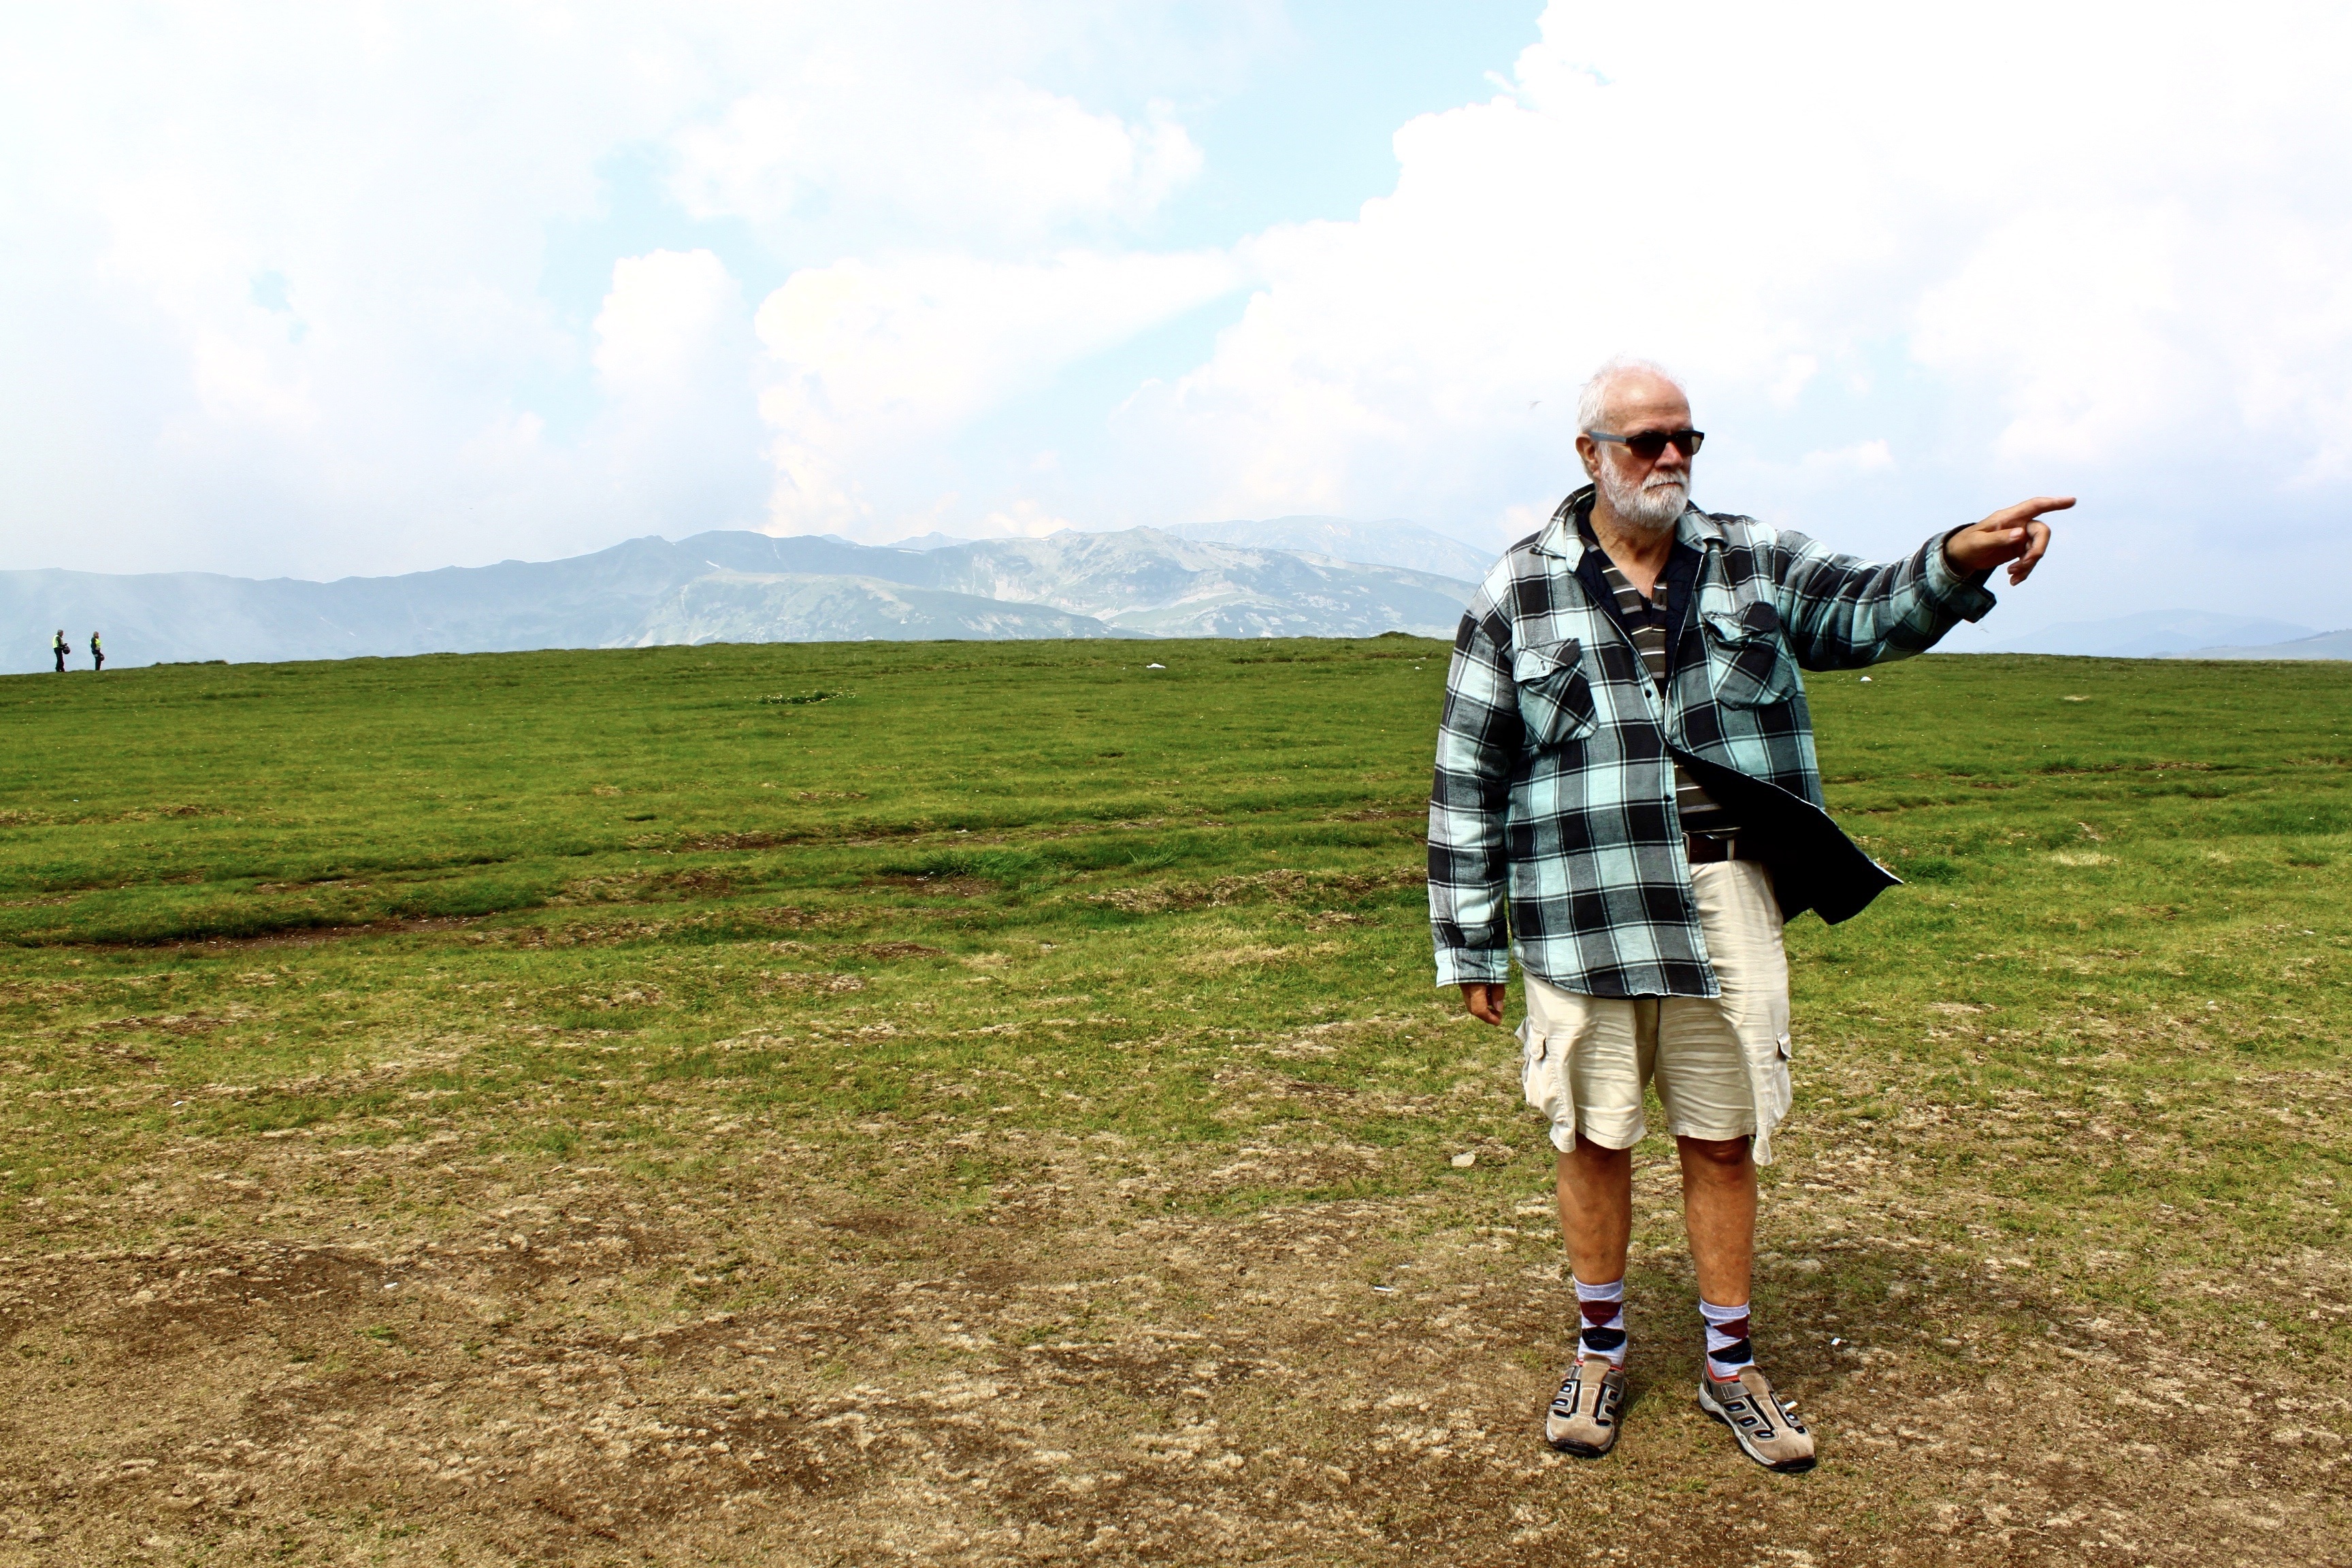
landscape, sky, adventure, hike, holiday, freedom, mountains, vision, romania, pensioners, transalpina, natural environment